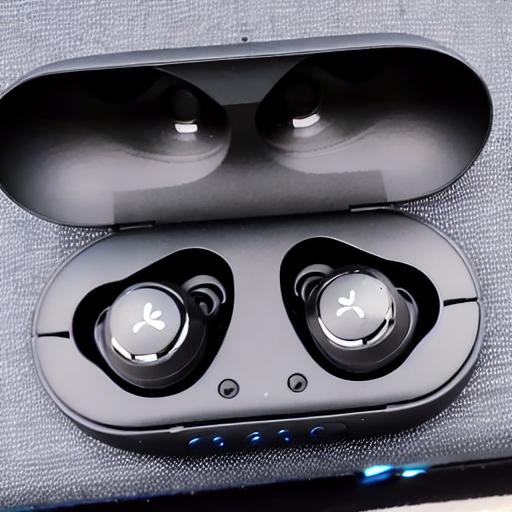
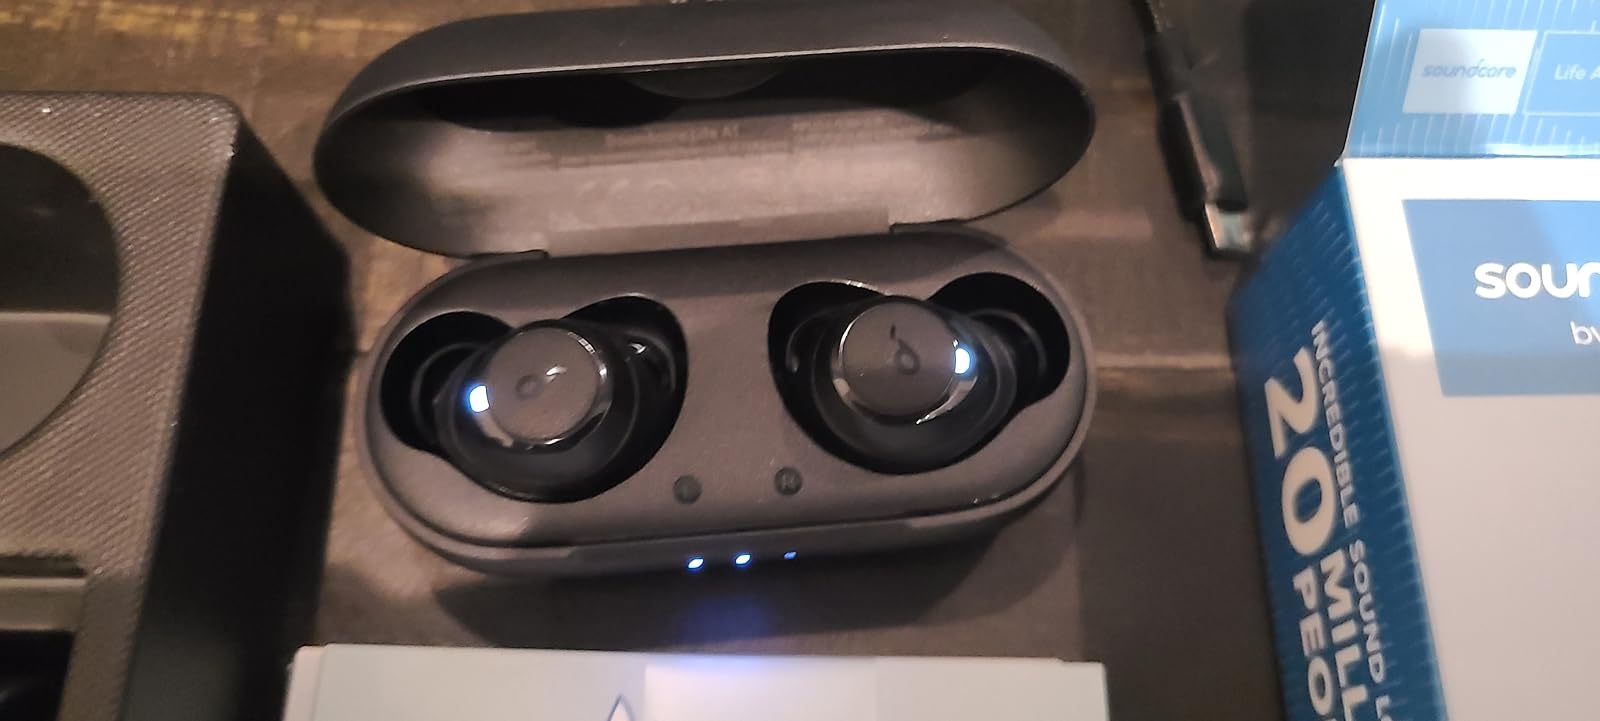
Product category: earbuds
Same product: no